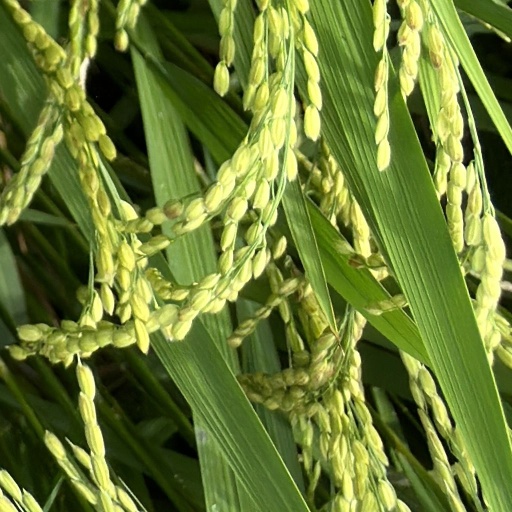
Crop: rice